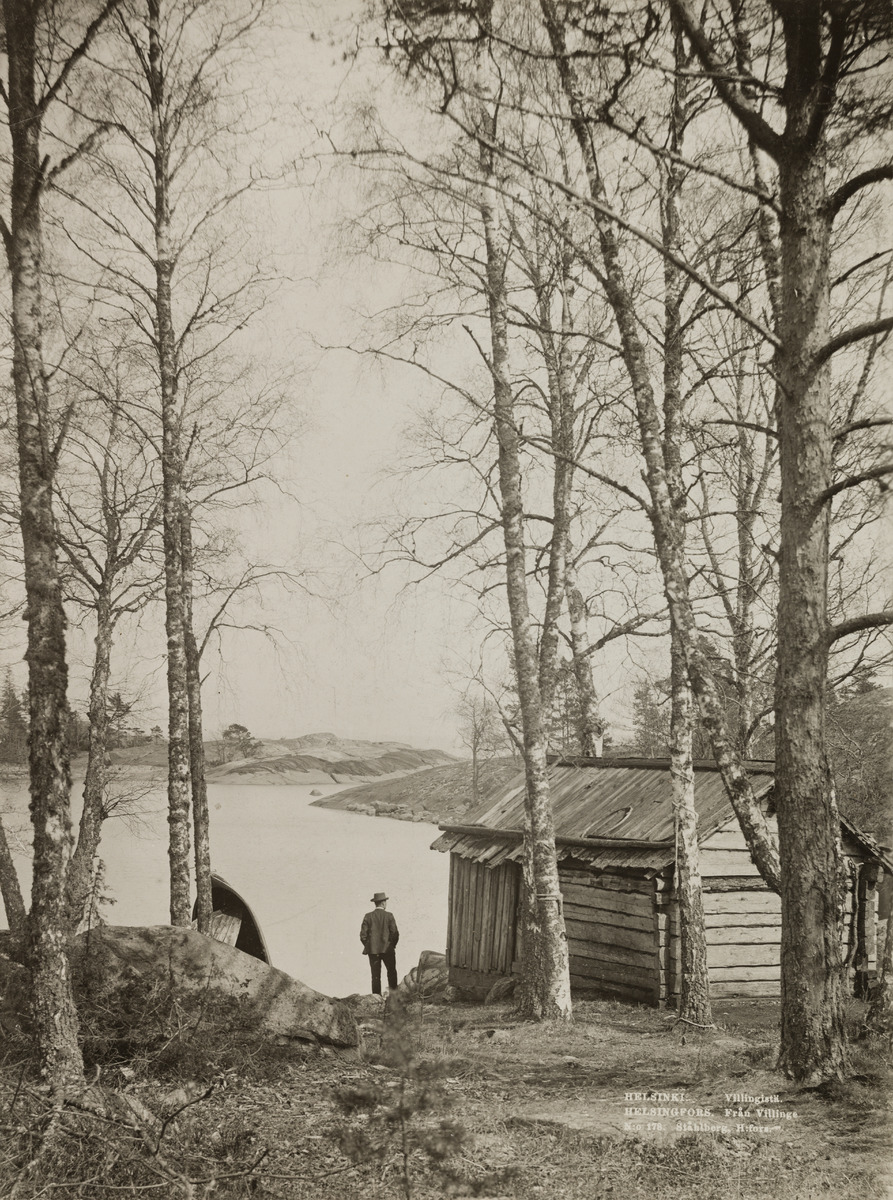
Näkymä Villingin Laukolahdelta
sisällön kuvaus: Näkymä Villingin Laukolahdelta. Mies katselemassa merelle hirsisen venevajan vierellä. Vajan edessä soutuvene kumollaan. Taustalla KFUM:n paikka, jonne ei ole vielä rakennettu. mustavalkoinen
Kuvaaja: Ståhlberg, Karl Emil, valokuvaaja
Ajankohta: kuvausaika 1900 n.
Paikka: Suomi, Uusimaa, Helsinki, Villinki Helsinki
Aiheet: saaret, rannat, puurakennukset, seinät, katot, miehet, veneet, soutuveneet, kalliot